Hamburgo Velho

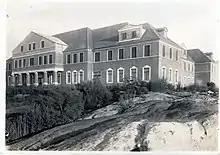

thumb

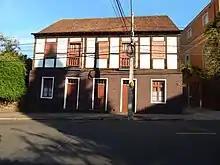

Hamburgo Velho (originally Hamburguer Berg) is considered the historical district of Novo Hamburgo, Brazil.